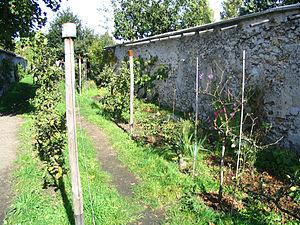
Cet article recense les sites protégés en Seine-Saint-Denis, en France.
Les murs à pêches sont des cultures de pêchers en espaliers, palissés, créés dès le XVIIᵉ siècle à Montreuil, en Seine-Saint-Denis,
Le chasselas de Thomery, également dénommé chasselas doré de Fontainebleau, est un cépage de chasselas cultivé dans le village de Thomery en Seine-et-Marne. Ce raisin de table, très proche du chasselas de Moissac, est produit et conservé selon des méthodes locales traditionnelles et uniques, depuis 1730. Les spécificités de cette culture, située en zone très septentrionale pour un raisin de table, reposent sur la mise au point de techniques de viticulture en espaliers sur murs, et d'optimisation de la maturation du fruit par des tailles très particulières de la vigne dites en « cordon Charmeux » ainsi que des méthodes spécifiques de conservation en fruitiers des grappes fraîches cueillies en octobre et commercialisées jusqu'au mois de mai de l'année suivante.